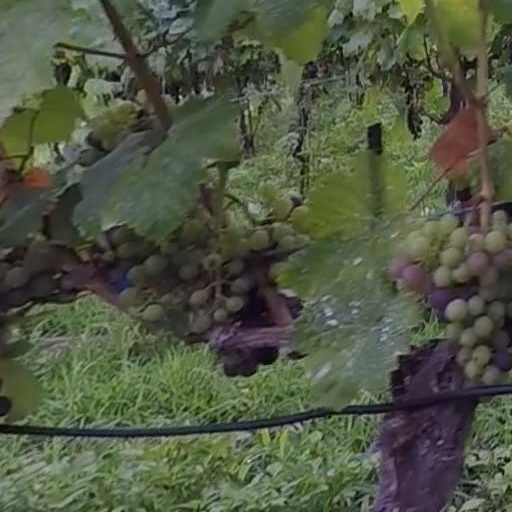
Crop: grape